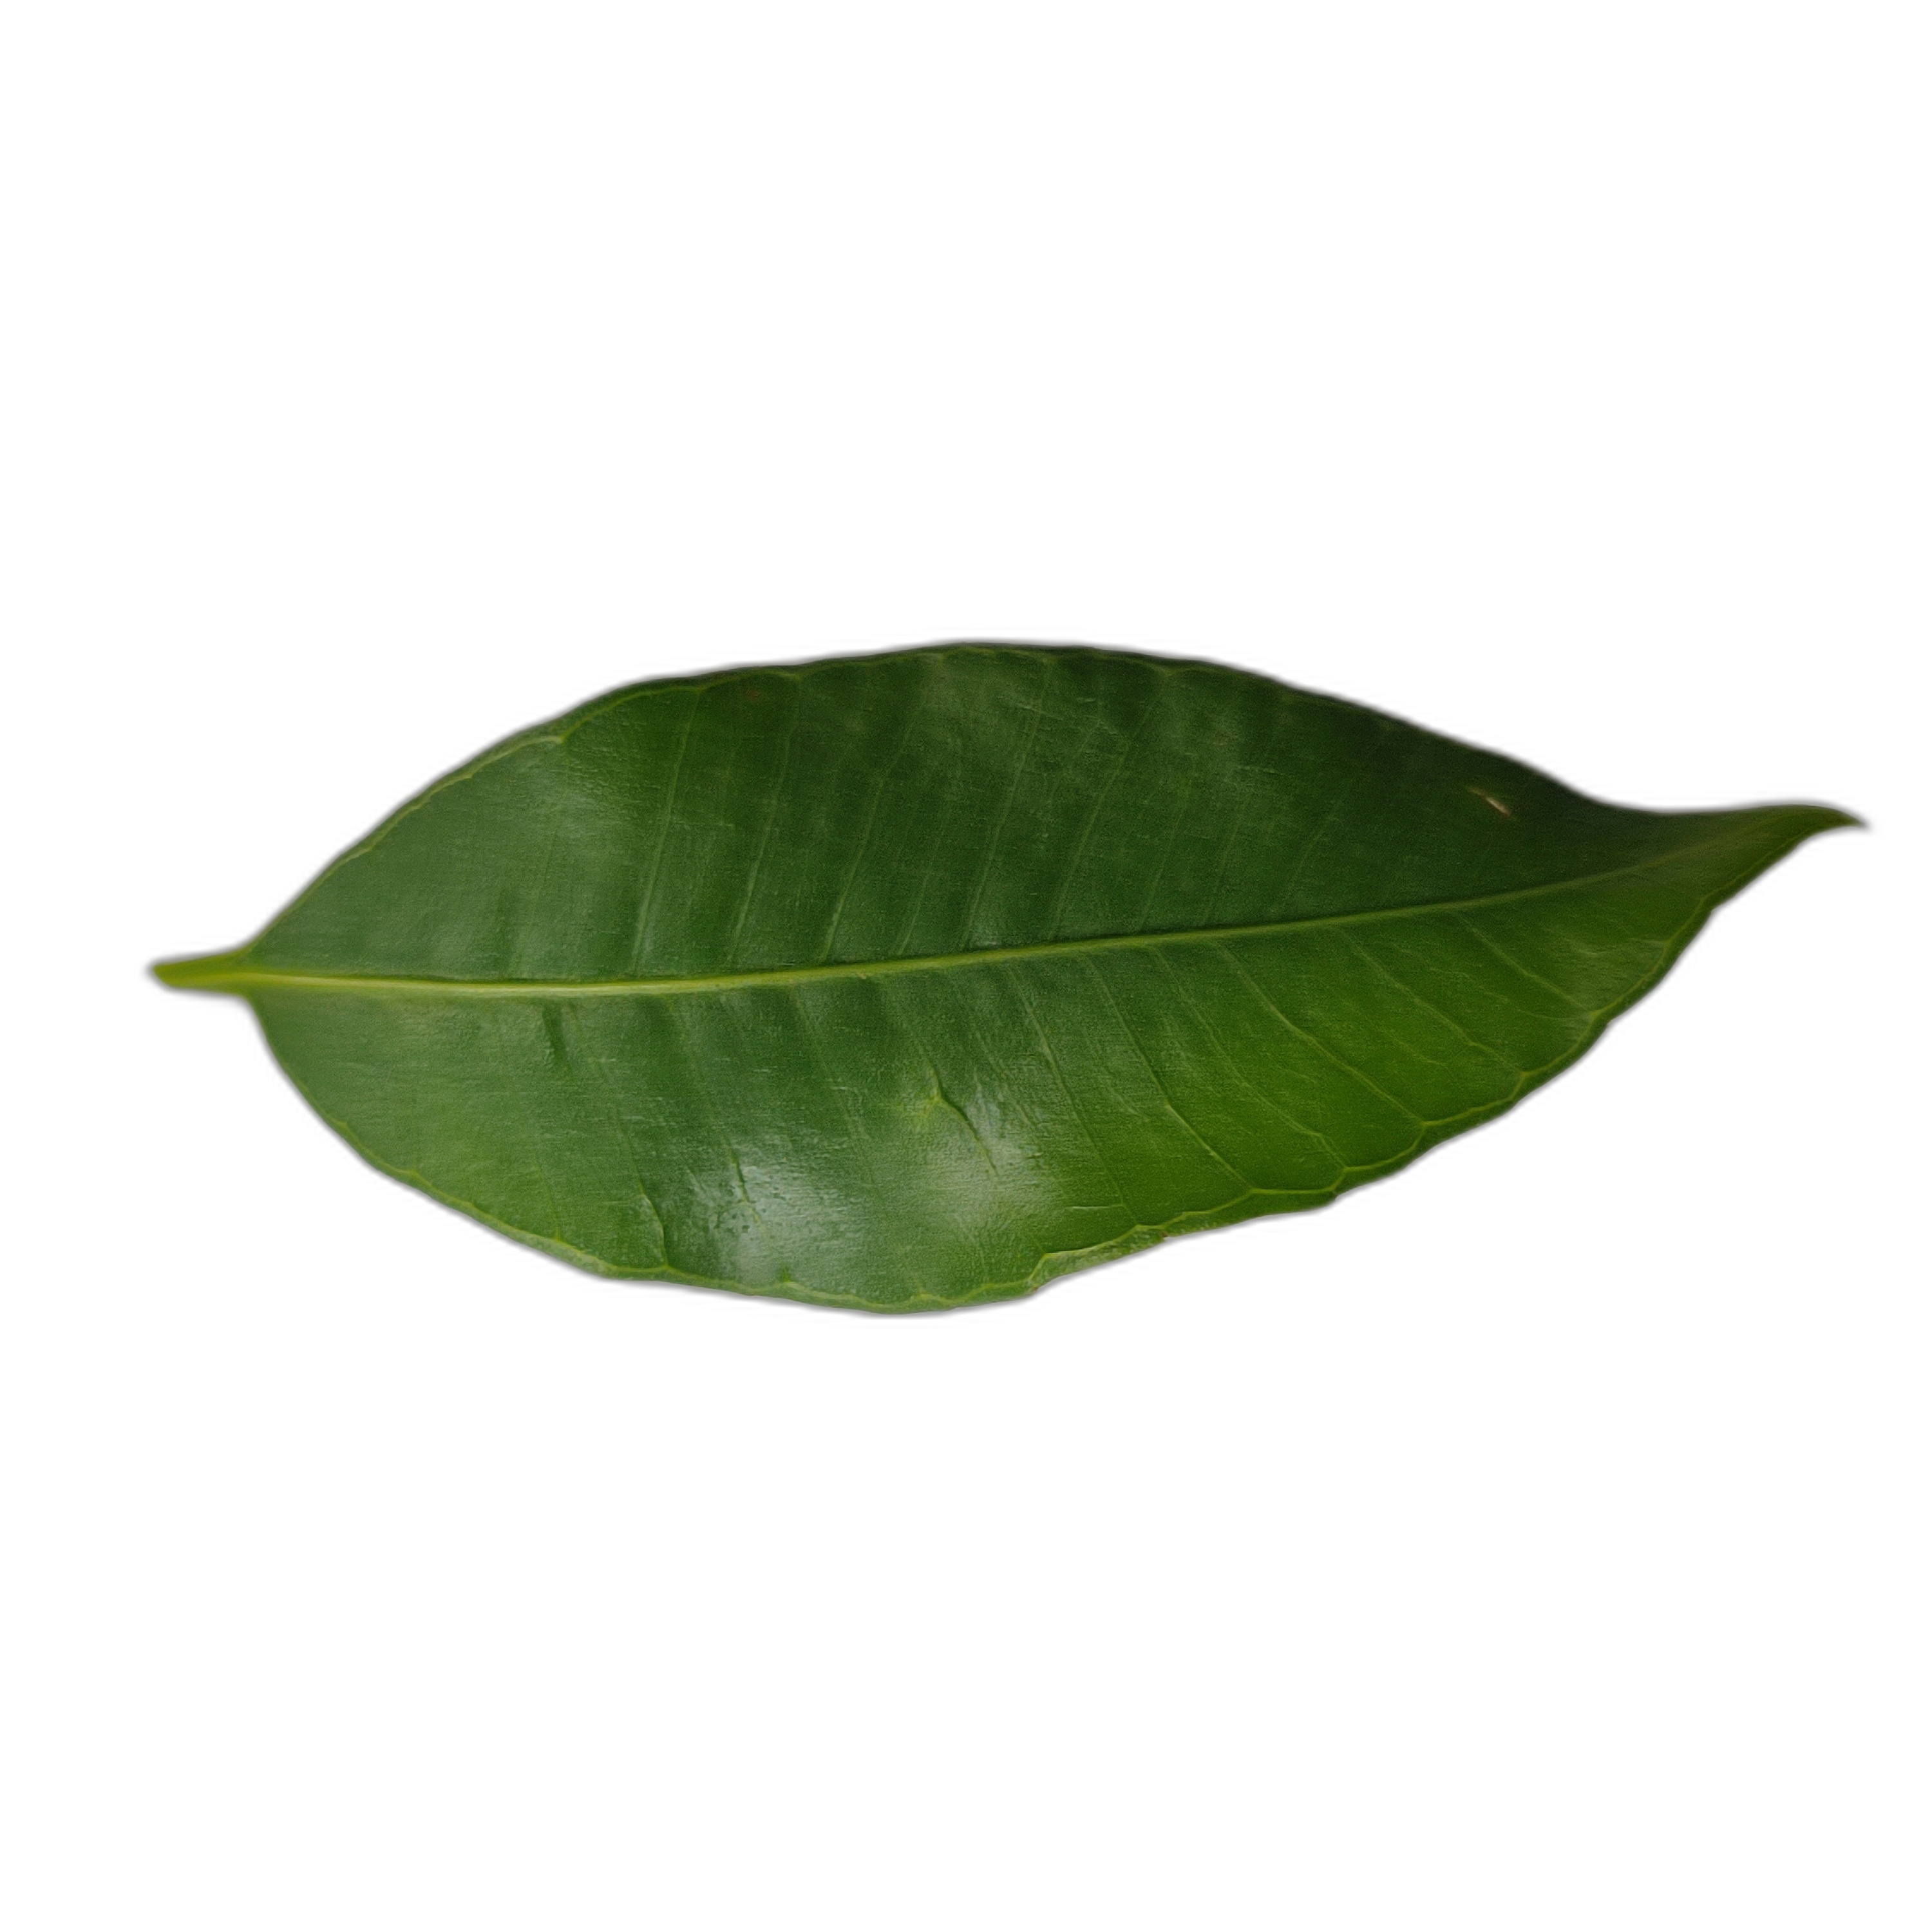
Label: healthy